South Devon and Tavistock Railway

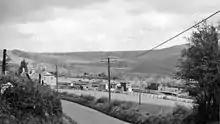
Remains in 1964 of Bickleigh Station

Promoters in the important towns near the Devon–Cornwall border developed schemes to connect their region to the new railway main line, including an early "Launceston and South Devon Railway", but that proposal expired in 1846; there were also competing schemes, including a "Plymouth, Tavistock, Okehampton, North Devon and Exeter Railway" for a line connecting with the London and South Western Railway.